Hal Haskell

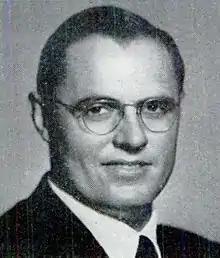
Haskell in 1957

Harry Garner Haskell Jr. (May 27, 1921 – January 16, 2020) was an American businessman and Republican politician from Wilmington, Delaware. He served as mayor of Wilmington from 1969 to 1973 and represented Delaware in the U.S. House of Representatives from 1957 to 1959.